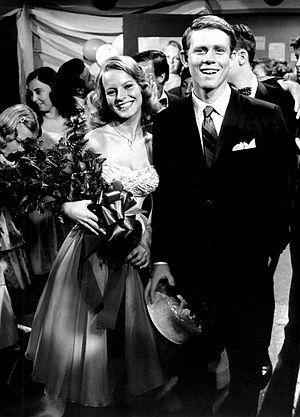
Happy Days ou Happy Days - Les Jours heureux est une série télévisée américaine de 255 épisodes de 24 minutes, créée par Garry Marshall et diffusée entre le 15 janvier 1974 et le 24 septembre 1984 sur le réseau ABC.